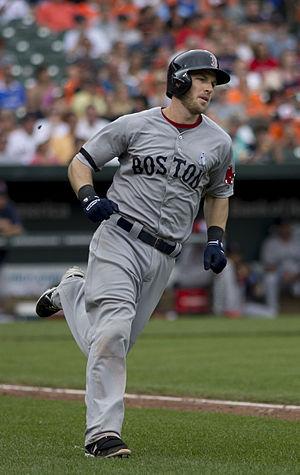
Stephen Oris Drew est un joueur d'arrêt-court et de deuxième but des Nationals de Washington de la Ligue majeure de baseball.